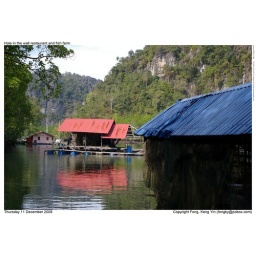
Hole in the wall restaurant and fish farm